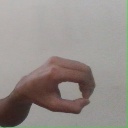
अक्षर: औ